Ford Five Hundred

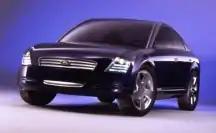
2000 Ford Prodigy

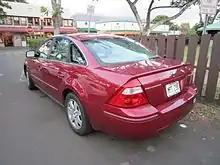
Ford Five Hundred (rear 3/4).

Noted for its minimalist exterior styling, the "strong graphic simplicity" of its interior design, tall interior cabin, high H-point seating and prominent greenhouse recalling the Volkswagen Passat (1997–2005) and Audi A6 (1997–2004), the Five Hundred was designed by George Bucher, Chief Designer, under the direction of Ford Vice President of Design, J Mays, who'd previously designed both for Passat and Audi while with the Volkswagen Group. Ford vice president Phil Martens noted that at a time when the industry was trying to design car-based crossovers, the Five Hundred was the first crossover-based car.